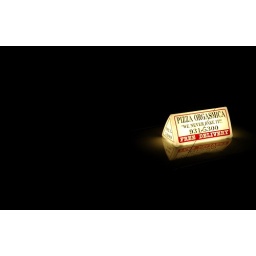
Just took a picture of this sign on the pizza delivery car parked in front of my house.